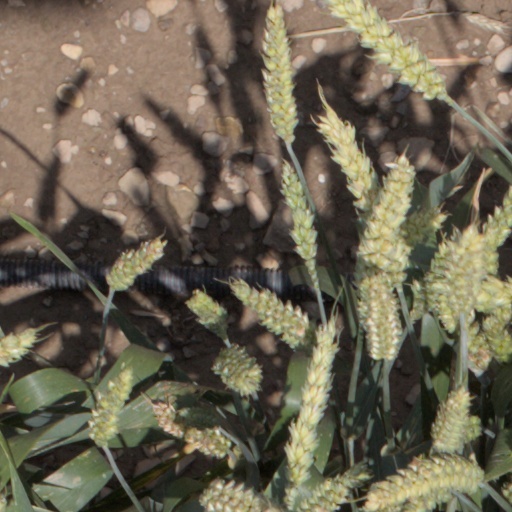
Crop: wheat